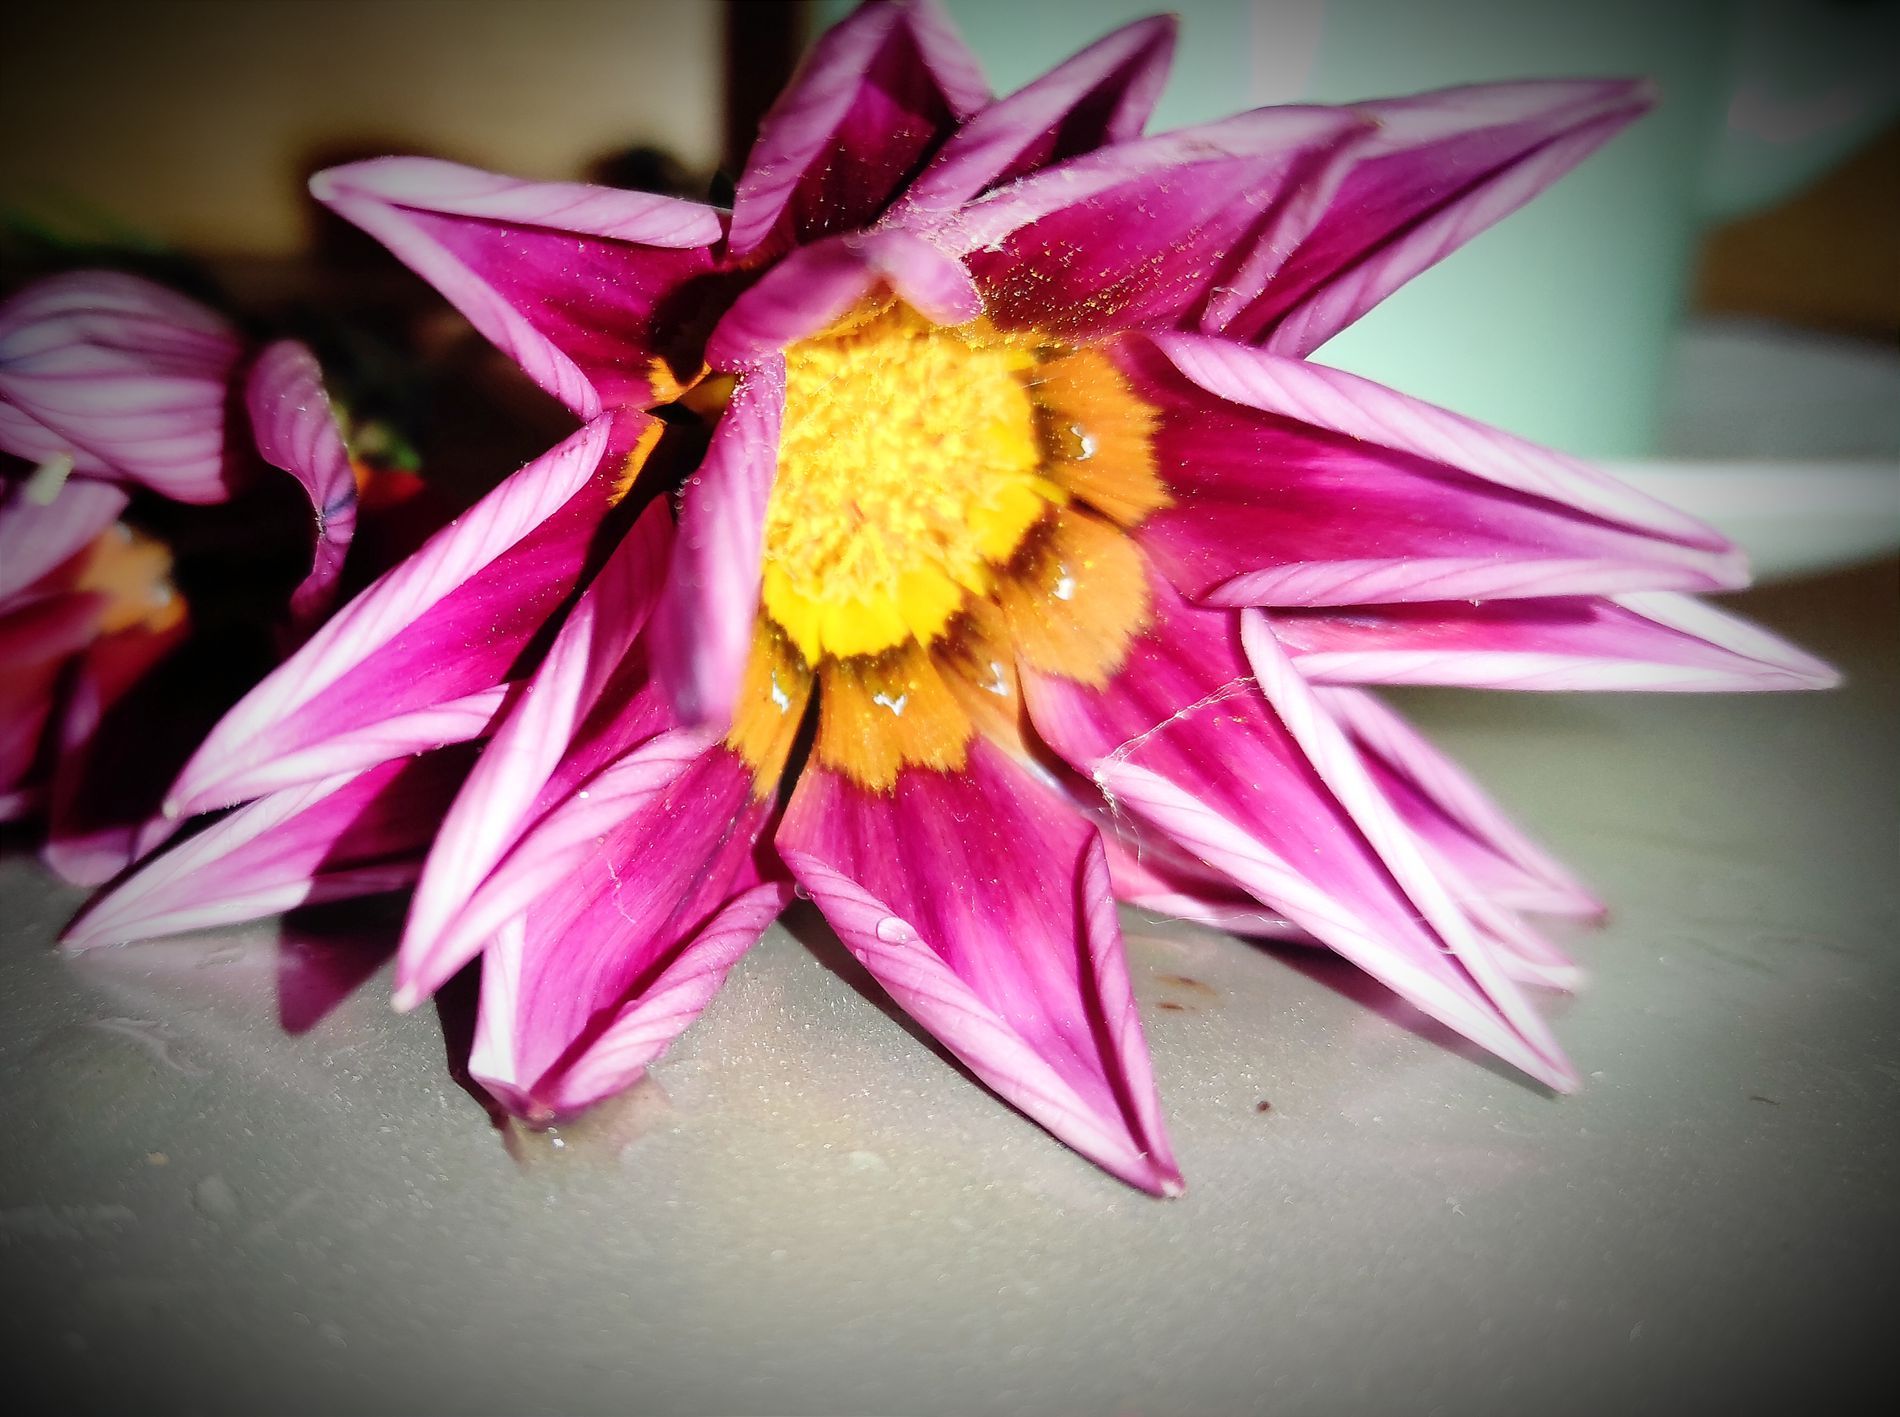
Water lily
The image shows a close-up view of a Water lily flower.
The flower has a striking bright magenta pink that is long and slightly serrated, outward in a star-like pattern.
The center of the flower is a rich, sunny yellow with hints of orange.
The flower appears resting on a light-colored, slightly textured surface, possibly a table against a soft, slightly blurred background.
The image captures a macrostyle closeup of a Water lily flower, photographed with a soft, slightly blurred background suggesting an indoor or controlled lighting environment.
The photo is taken at a near-eye-level angle.
The Color Palette is magenta/pink, bright yellow, and hints of orange
Soft, pastel-like background with a subtle green-white tint.
Labels: Flower, Petal, Plant, Dahlia, Daisy, Anther, Purple, Treasure Flower, Pollen, Flower Arrangement, Flower Bouquet, Potted Plant, Water lily, table, blurry background
Camera: Xiaomi Redmi Note 9 Pro
Aperture: F1.9
Exposure: 1/60 sec
ISO: 129
Focal length: 5.4 mm